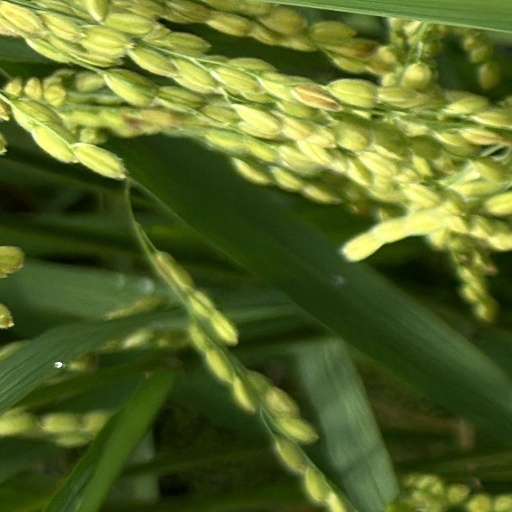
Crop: rice